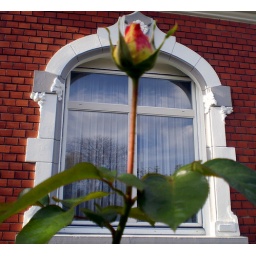
mirroring the naked trees against the blue sky